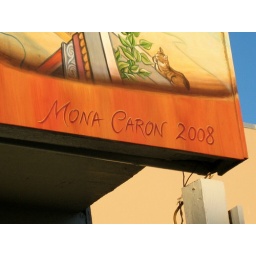
Mona Caron painted this mural in 2008 on the wall of a building off of Noe Valley's 24th Street